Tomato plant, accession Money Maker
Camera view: tilt-top (135 deg); turntable rotation: 180 degrees
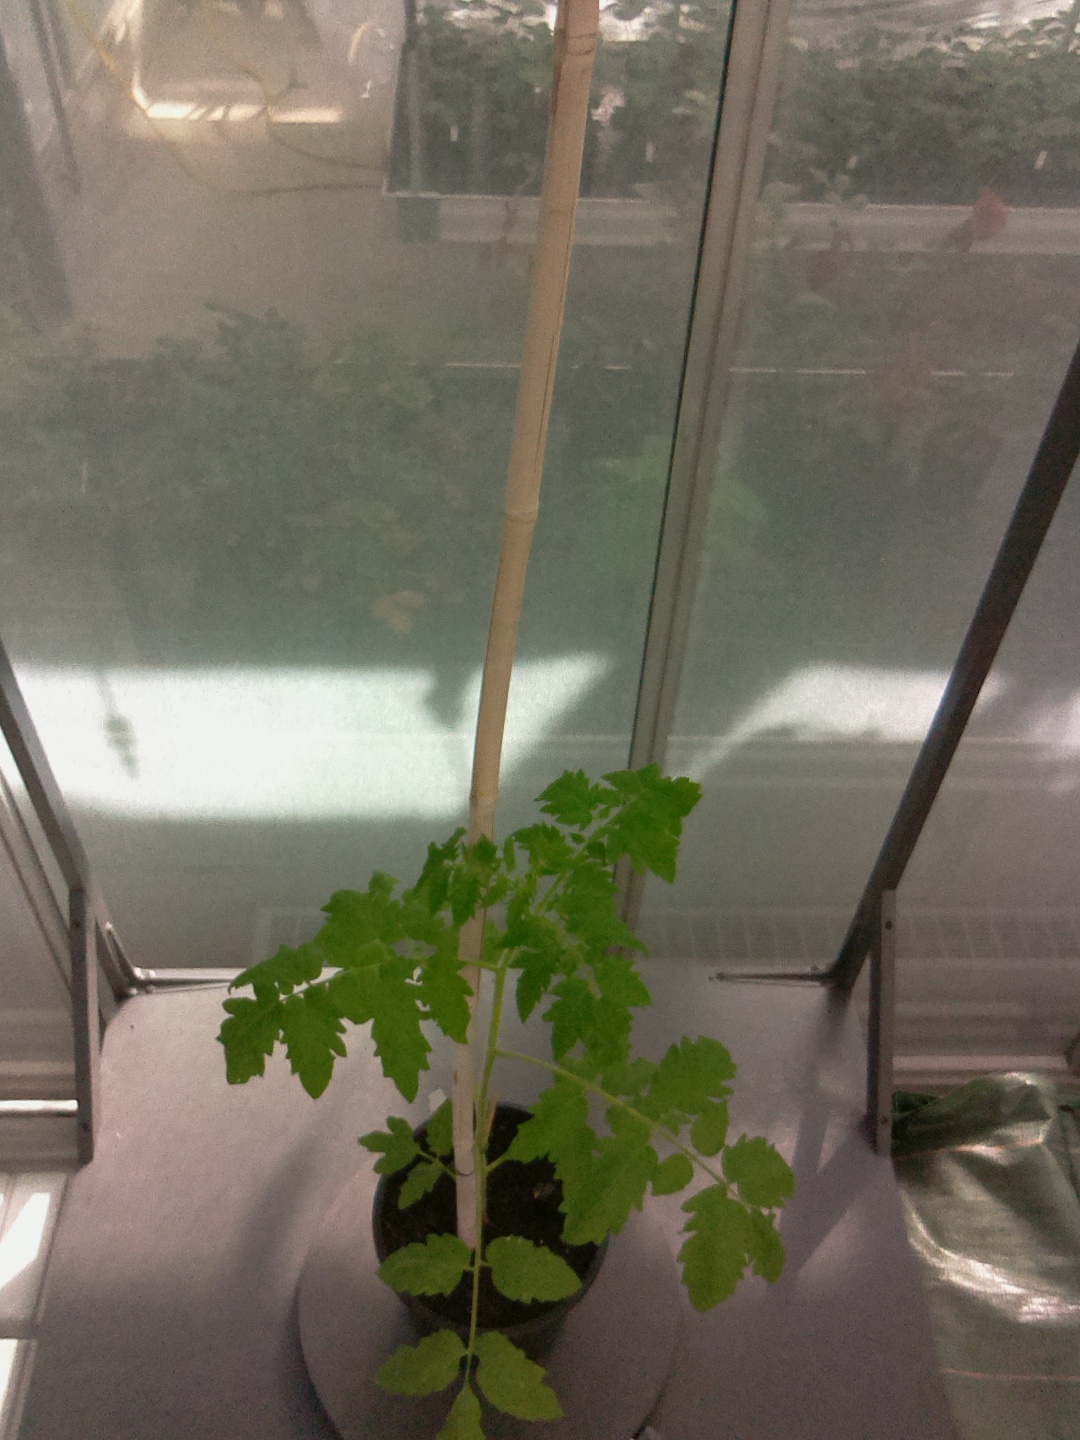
BBCH growth stage 14: 8 of true leaves visible